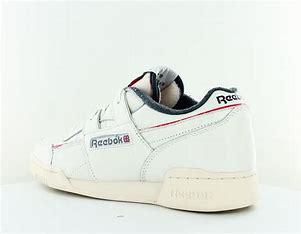
Brand: Reebok
Model: Workout Plus Mu